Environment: real
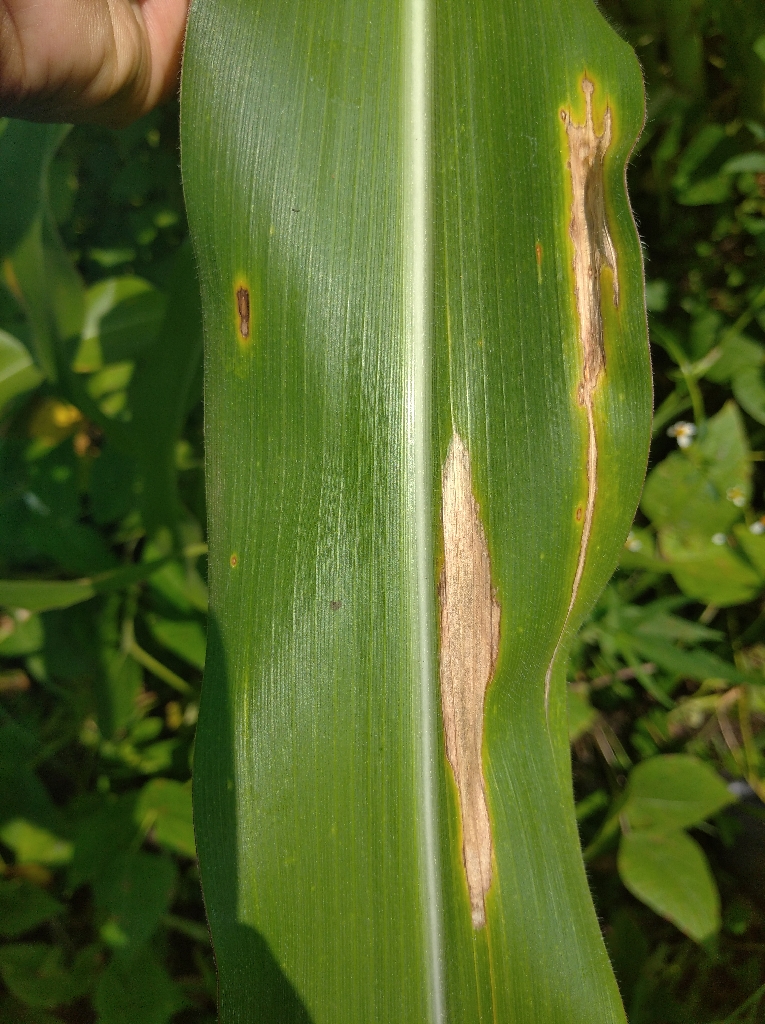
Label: northern_corn_leaf_blight